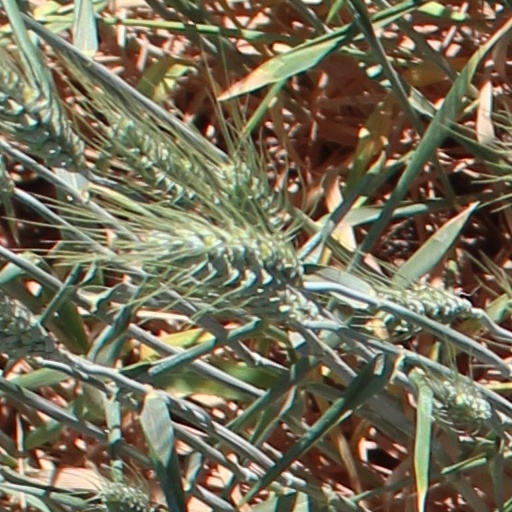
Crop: wheat